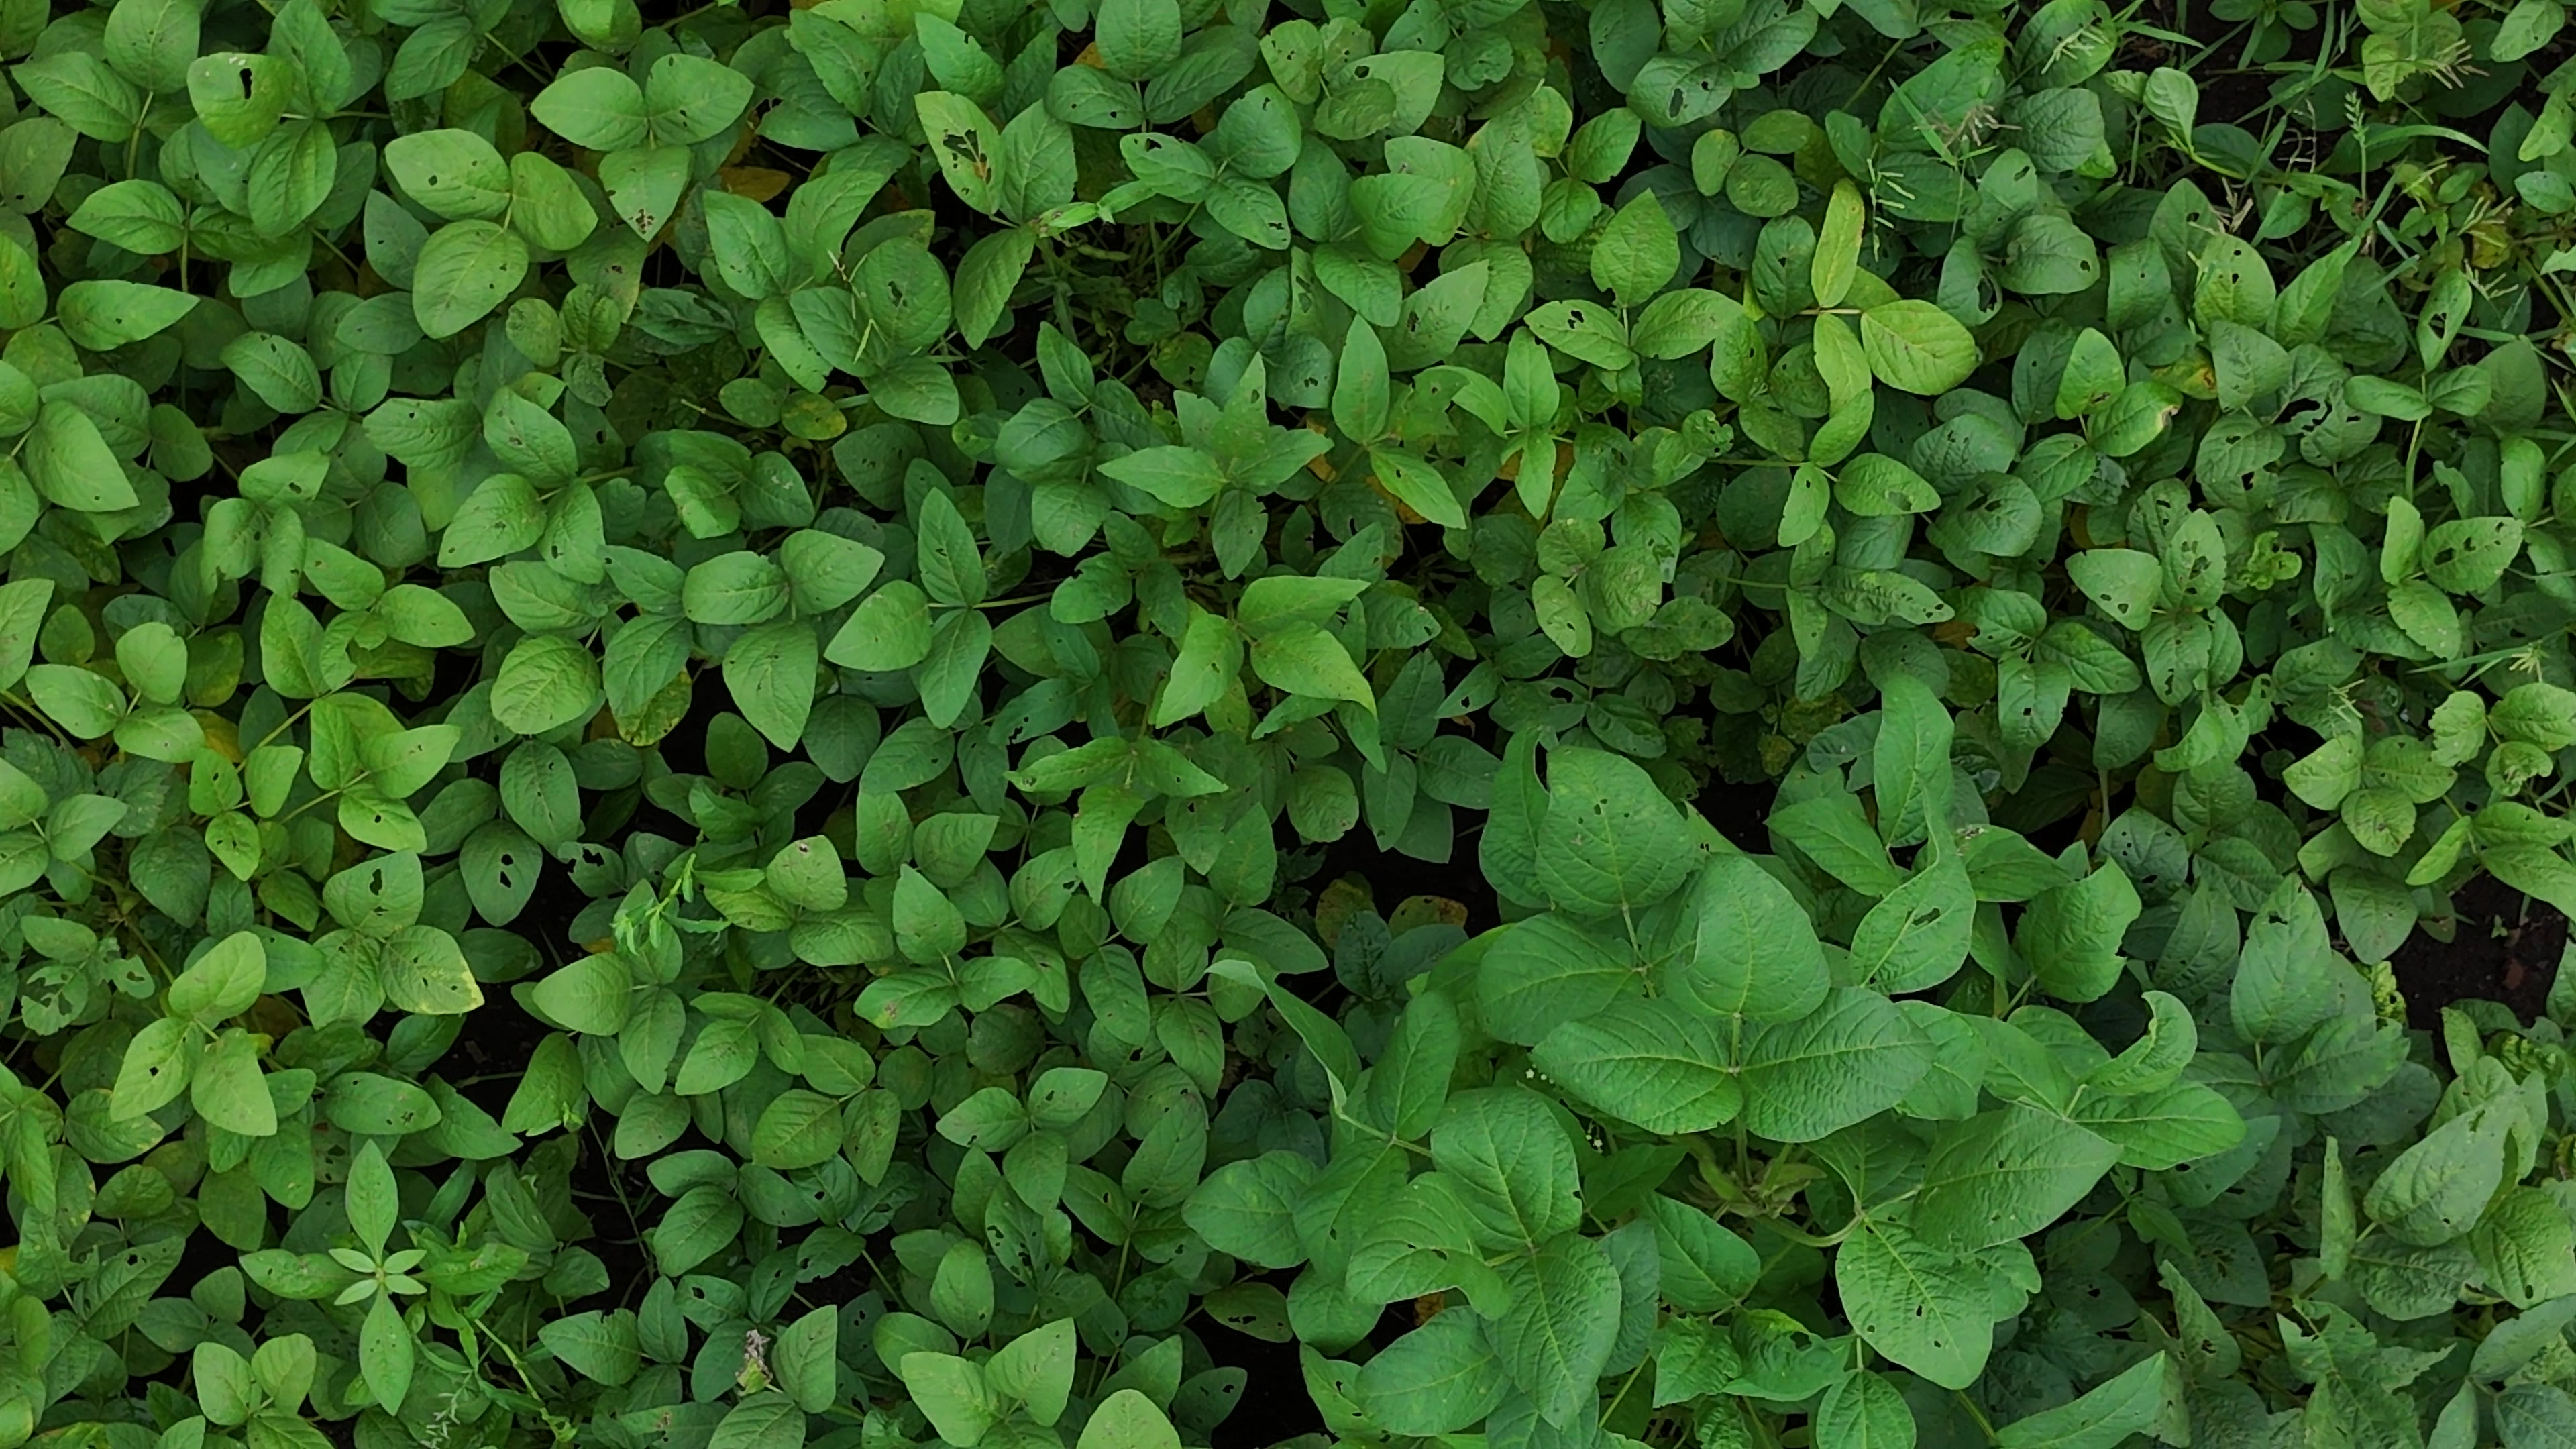
Label: Mosaic